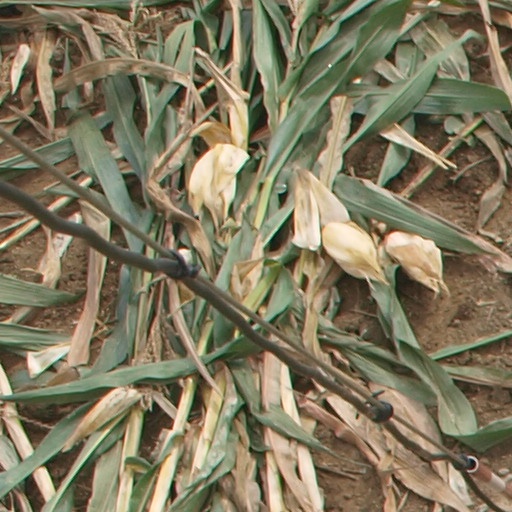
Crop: maize; corn